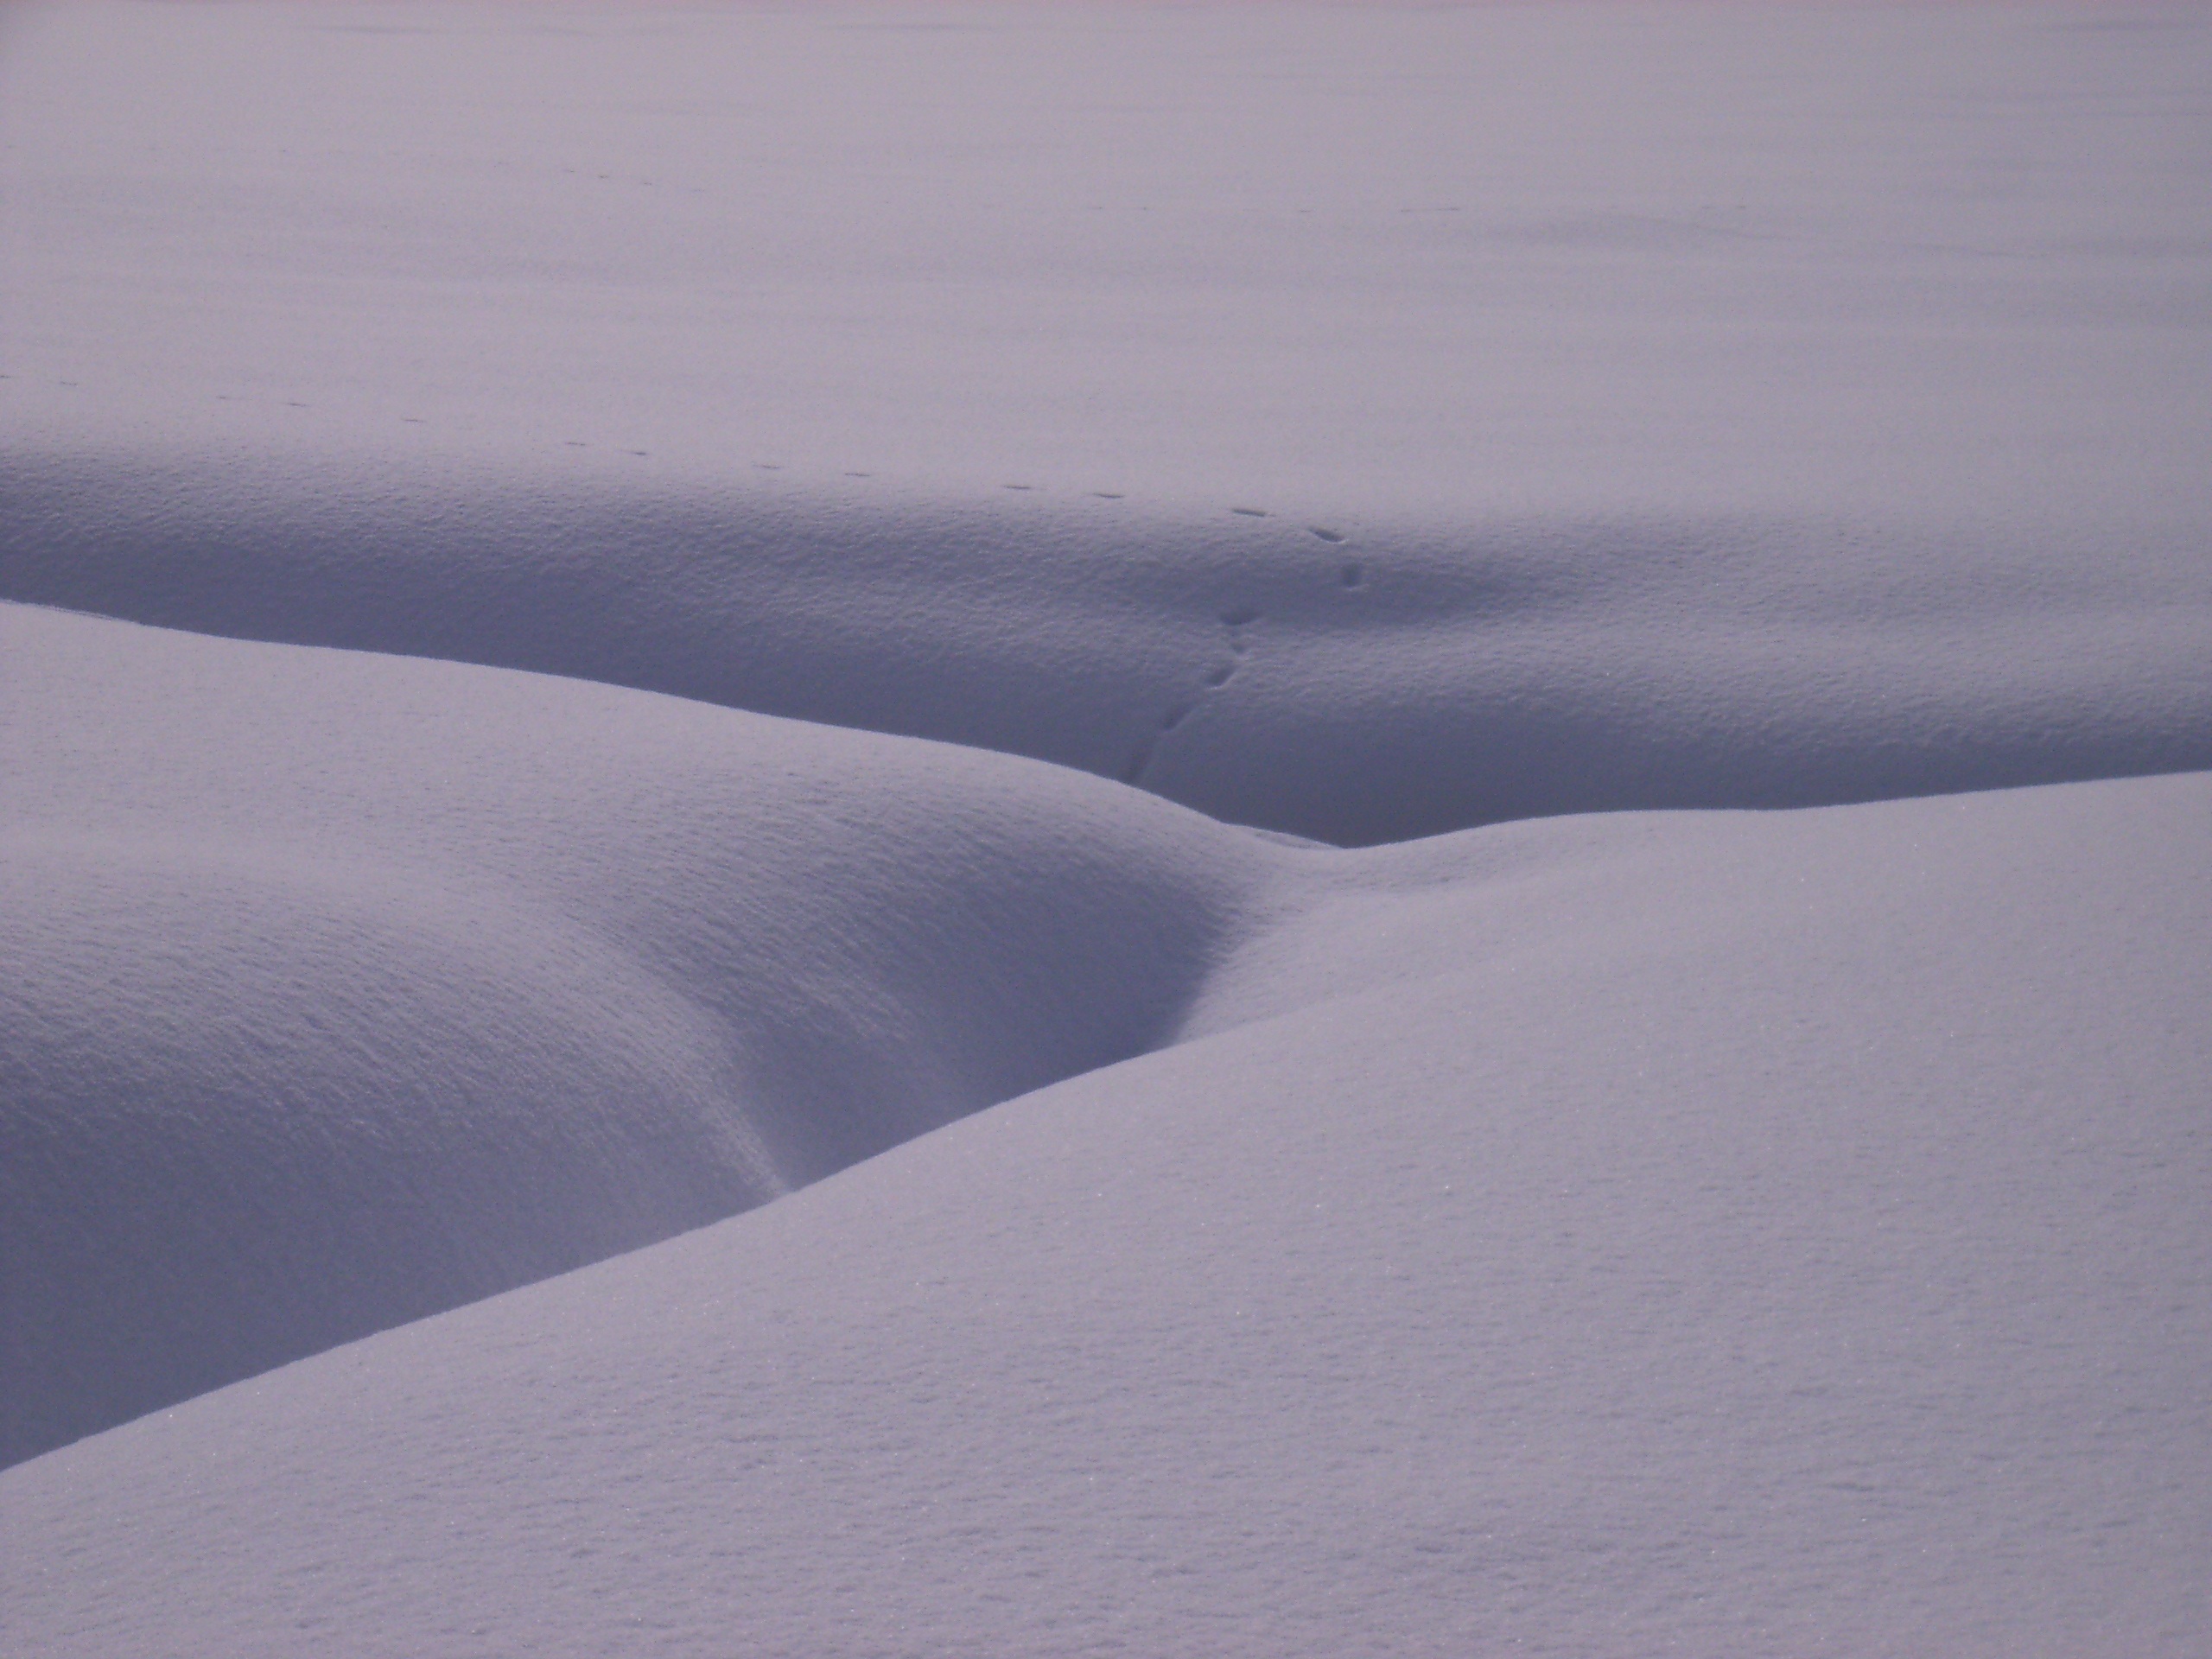
sand, snow, cold, winter, structure, white, wave, wind, ice, weather, snowy, arctic, terrain, blizzard, dig, wintry, winter magic, freezing, form, snow landscape, snowed in, arctic ocean, schneeflaeche, atmospheric phenomenon, geological phenomenon